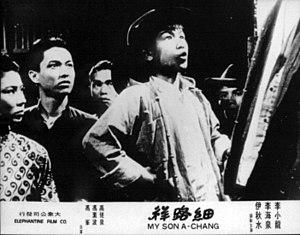
Bruce Lee, nom de scène de Lee Jun-fan, né dans le quartier de Chinatown à San Francisco aux États-Unis le 27 novembre 1940 et mort d'un œdème cérébral à Hong Kong le 20 juillet 1973, était un artiste martial, réalisateur, acteur, producteur, scénariste sino-américain.
The Kid ou Little Cheung est un film dramatique hongkongais réalisé par Feng Feng, sorti en 1950.